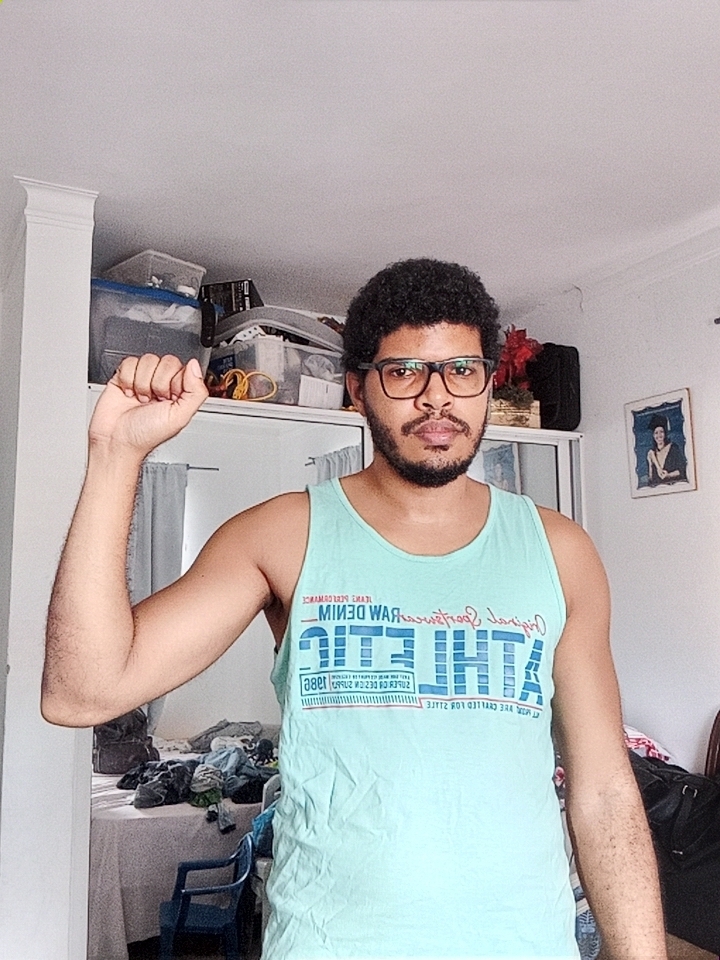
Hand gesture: fist